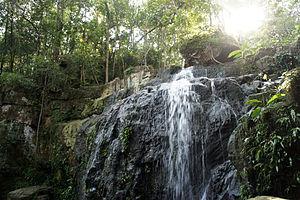
Koh-Lanta : Cambodge est la 17ᵉ édition régulière de l'émission de téléréalité Koh-Lanta, diffusée sur la chaîne de télévision française TF1 du 10 mars 2017 au 16 juin 2017. Cette saison fut tournée fin 2016, pour la seconde fois consécutive au Cambodge.